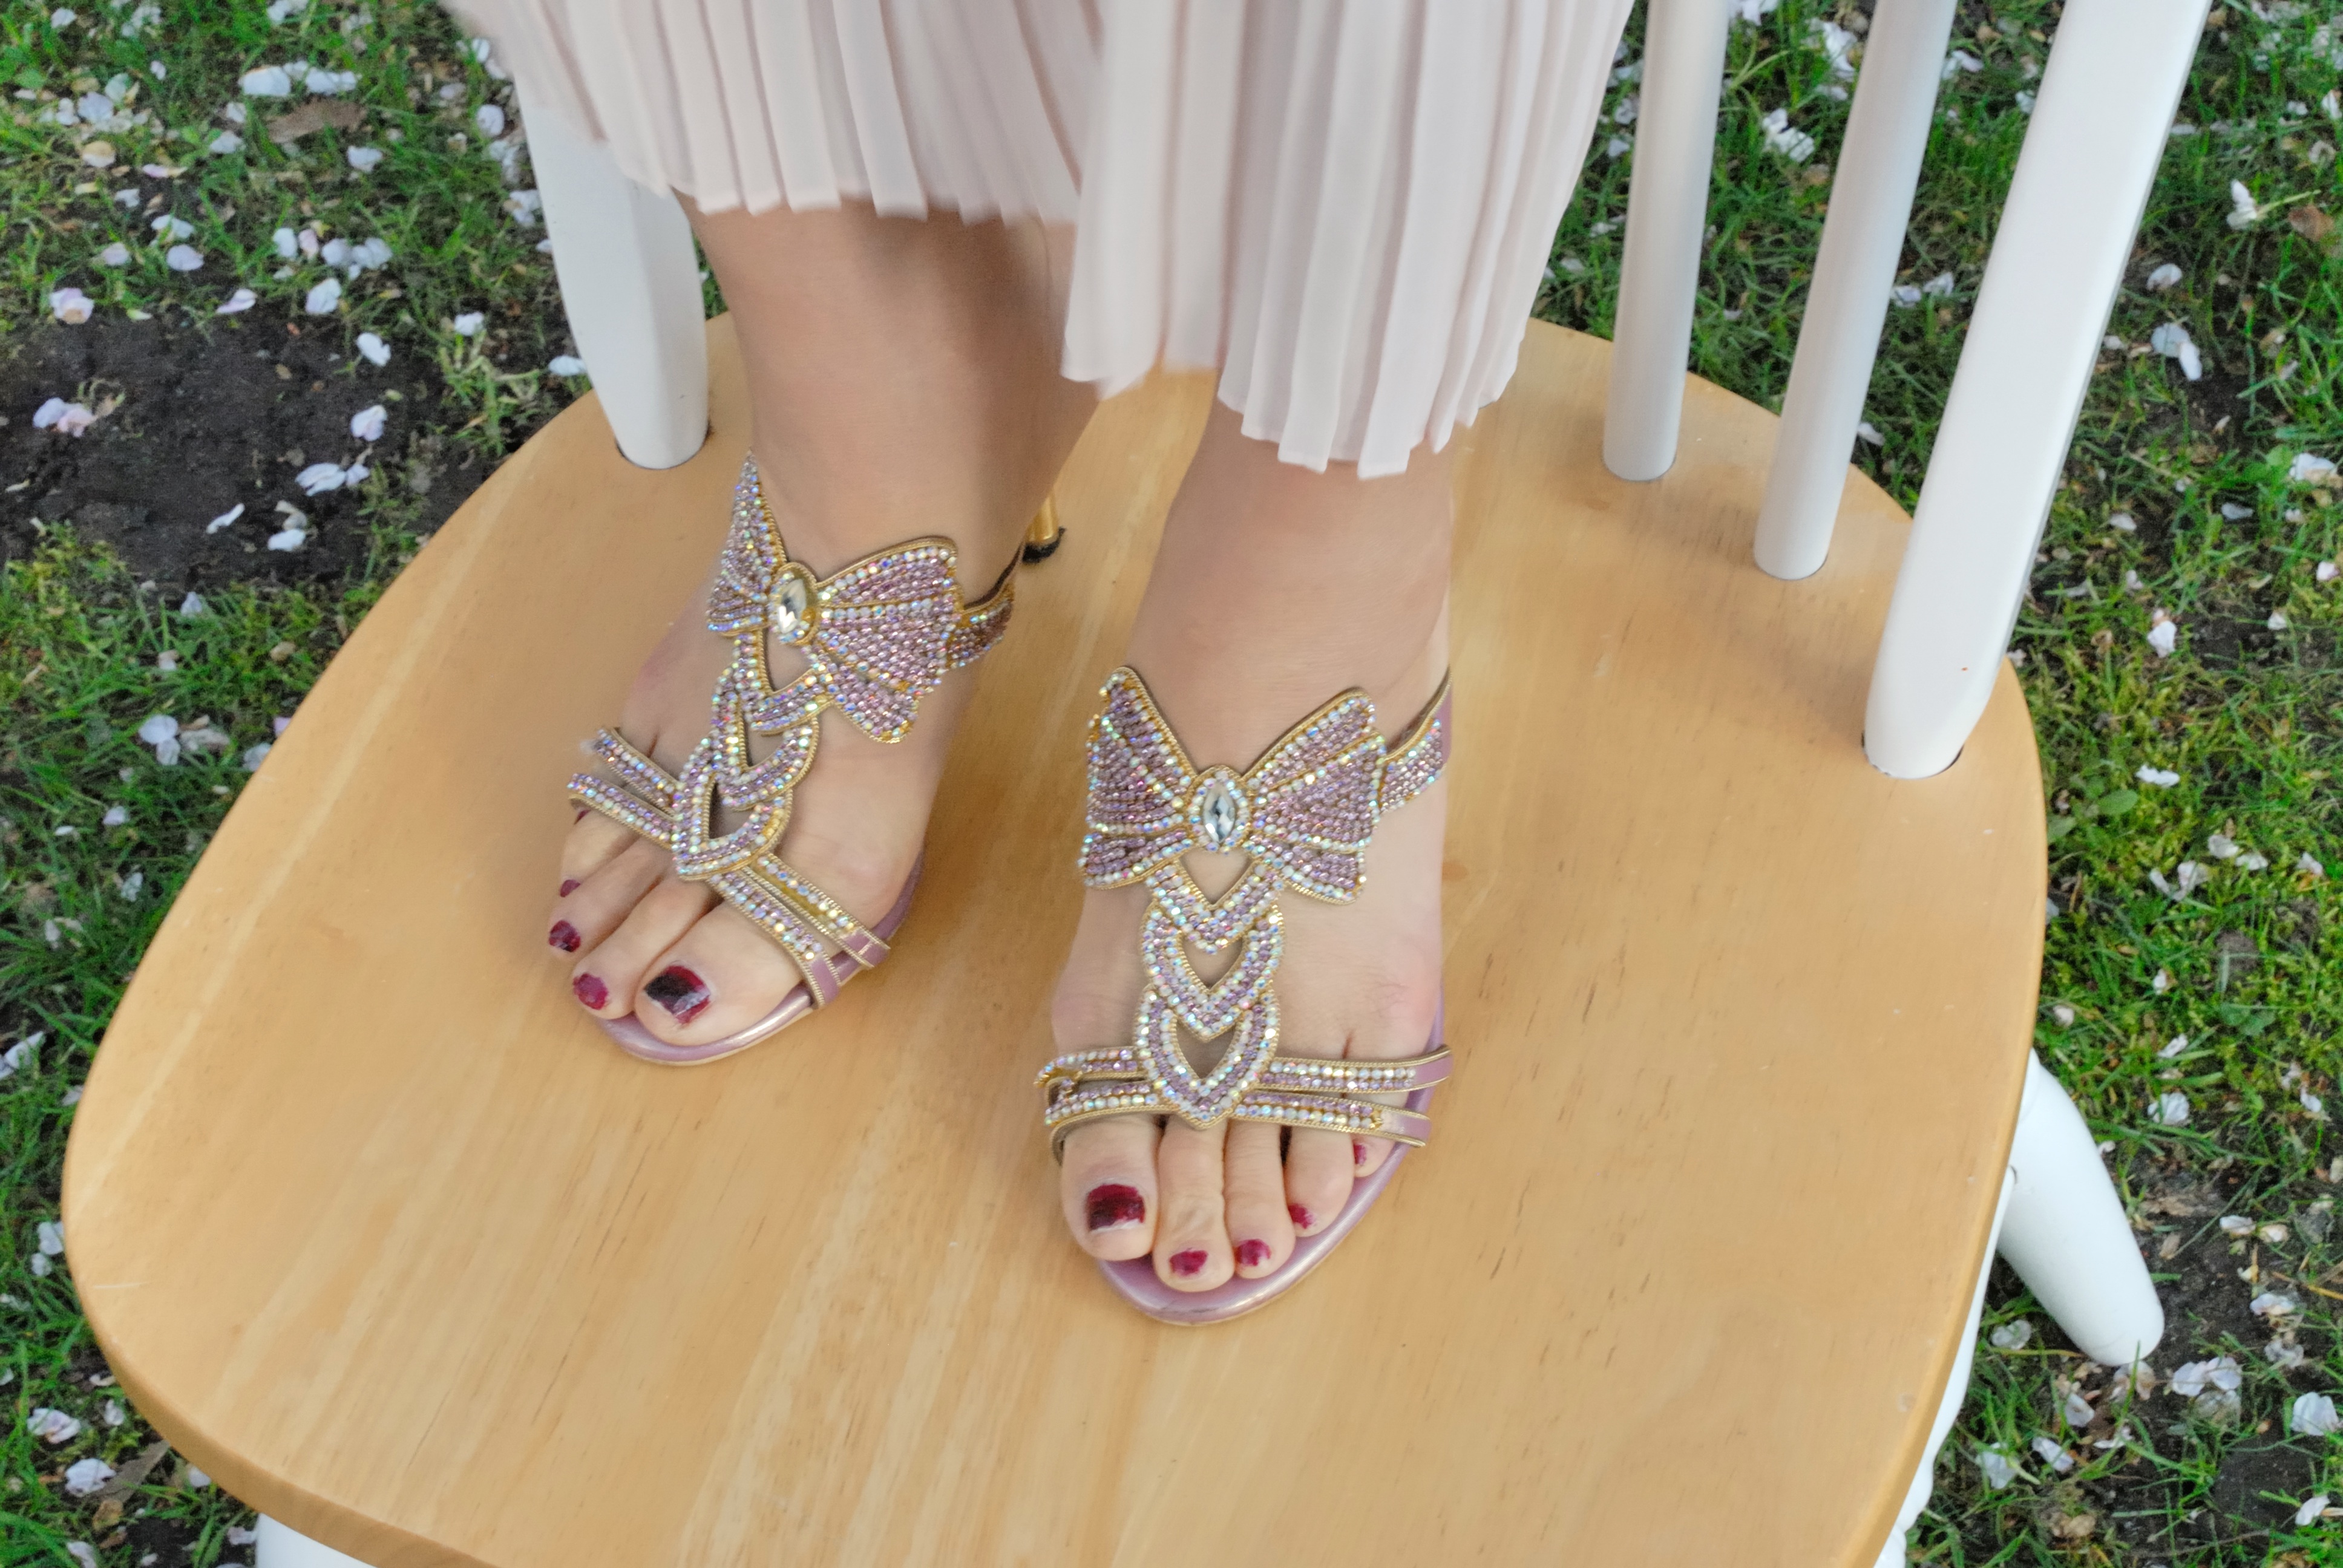
hand, shoe, flower, leg, finger, spring, green, yellow, footwear